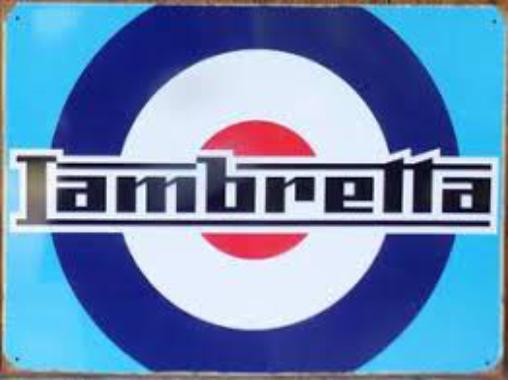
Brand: lambretta
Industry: Transportation